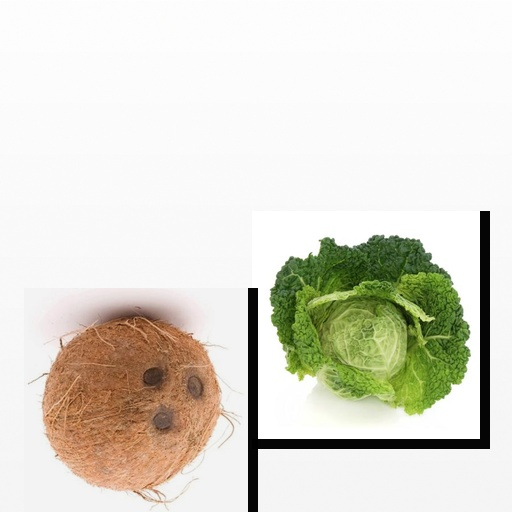
Food items: coconut, cabbage